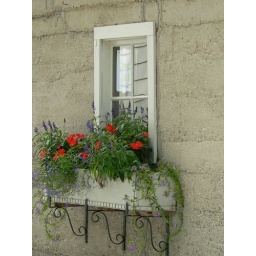
A colourful window box graces an old stone building in Bayfield, Ontario.